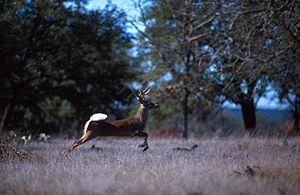
Les Ehrlichia sont de petites bactéries gram-négatives qui peuvent infecter l'Homme et / ou l'animal.